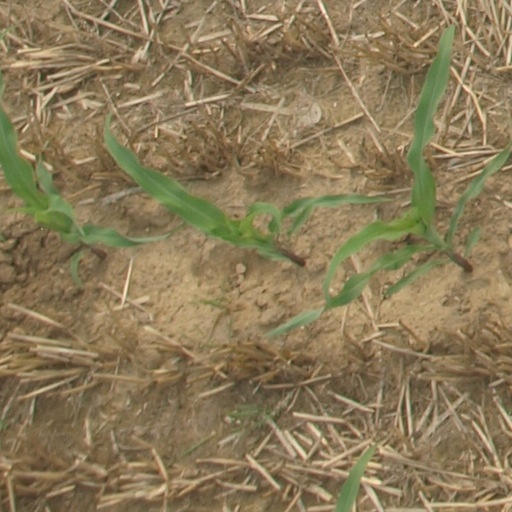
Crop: maize; corn